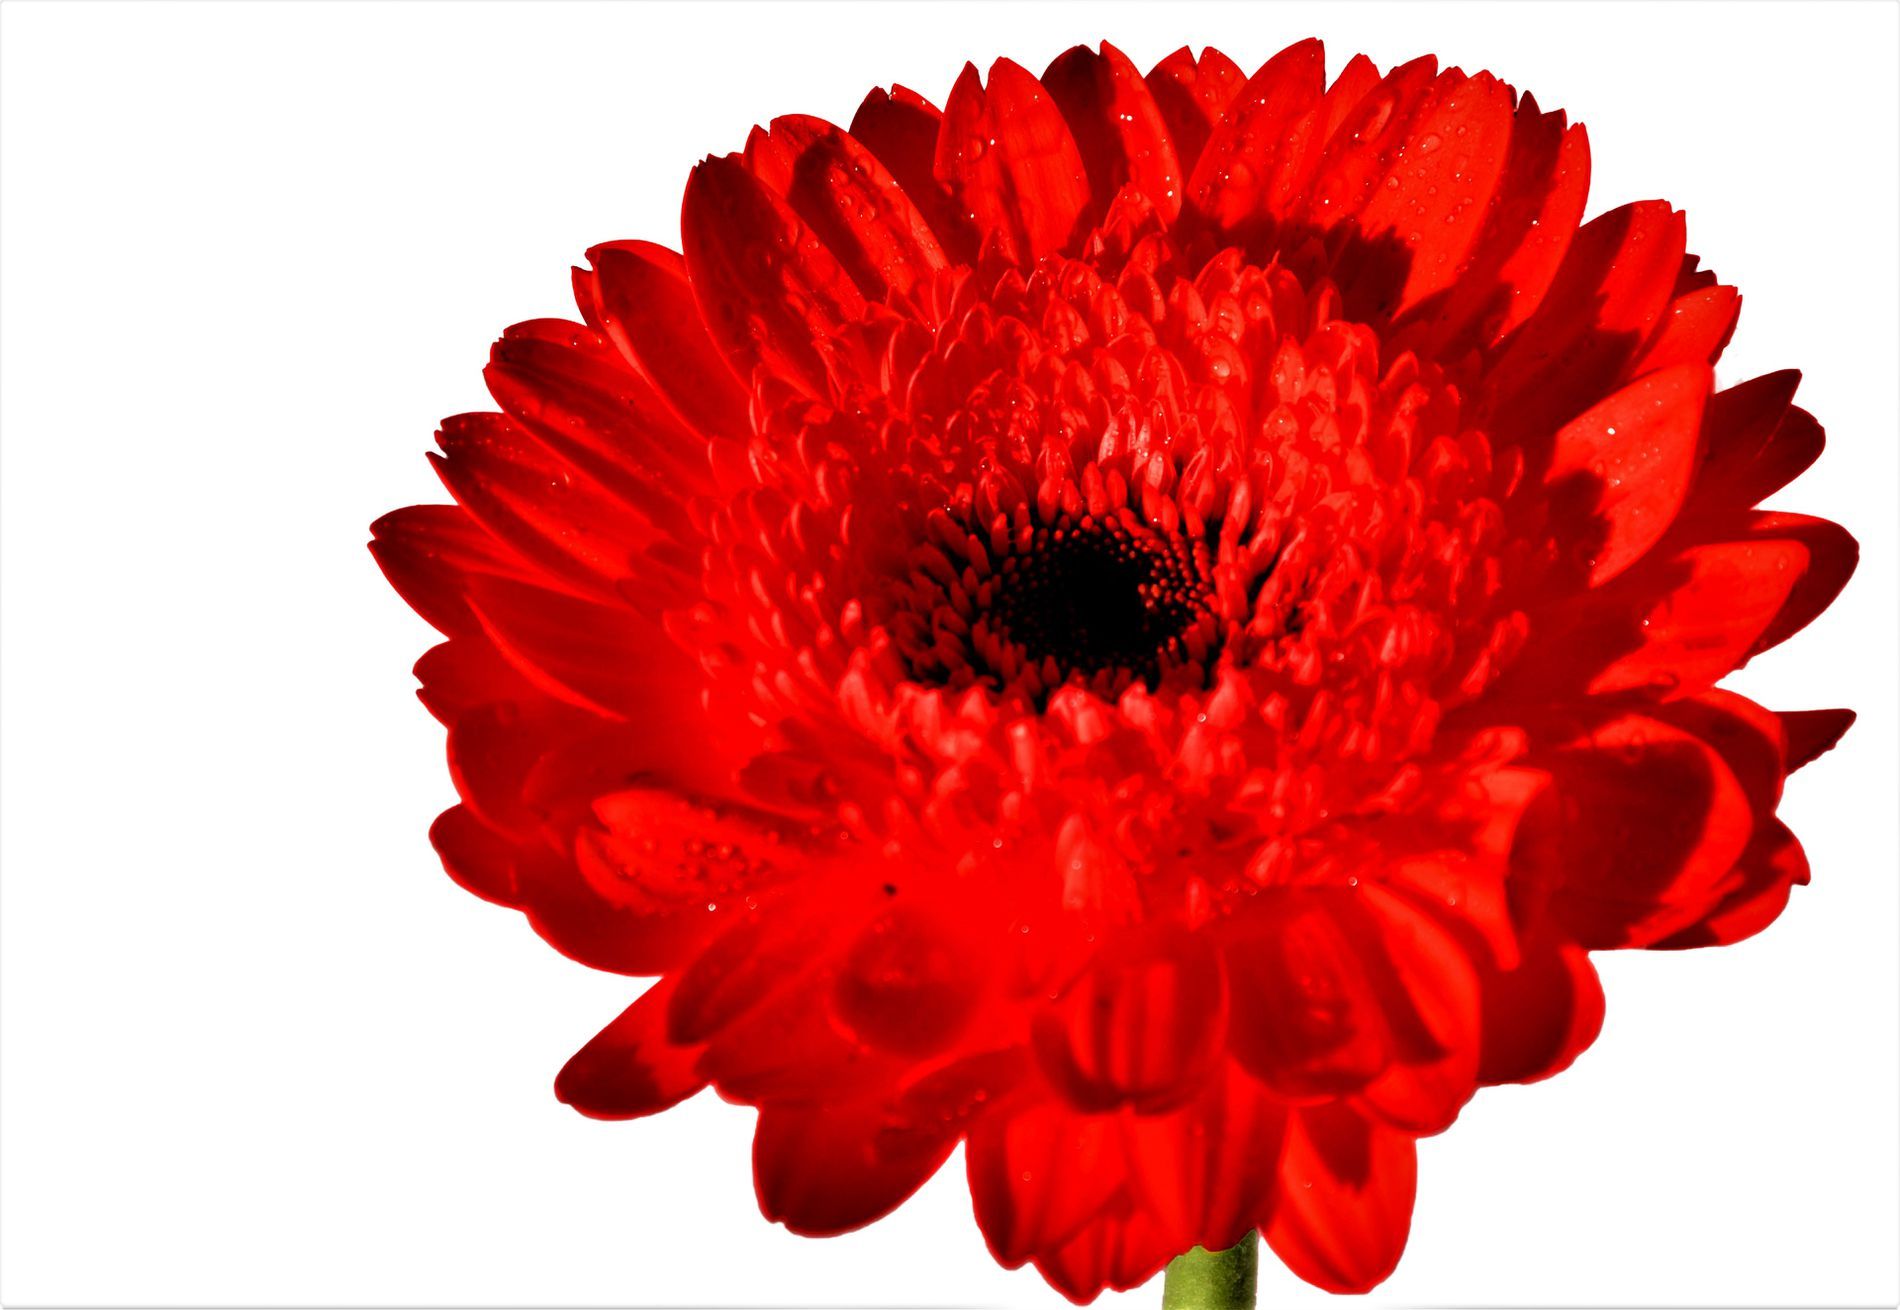
Gerbera in Focus.
A picture showcasing a red Gerbera daisy against a white background emphasizes the flower's solid structure and texture.
A floral portrait taken from a straight on angle in a red, black, and green color palette against a white background showcasing a red gerbera flower in a charming, elegant atmosphere.
Labels: Daisy, Flower, Plant, Dahlia, Petal, Anther, Carnation, Pollen, Anemone, White background, Red Gerbera daisy
Camera: NIKON CORPORATION NIKON D5200
Lens: 18.0-105.0 mm f/3.5-5.6, AF-S DX VR Zoom-Nikkor 18-105mm f/3.5-5.6G ED
Aperture: F8
Exposure: 1/350 sec
ISO: 100
Focal length: 105.0 mm